Serial Experiments Lain

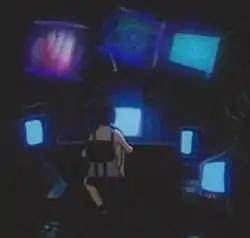
Lain's custom computer features holographic displays and liquid carbon dioxide cooling.

Vannevar Bush (and memex), John C. Lilly, Timothy Leary and his eight-circuit model of consciousness, Ted Nelson and Project Xanadu are cited as precursors to the Wired. Douglas Rushkoff and his book "Cyberia" were originally to be cited as such, and in "Serial Experiments: Lain", Cyberia became the name of a nightclub populated with hackers and techno-punk teenagers. Likewise, the series' "deus ex machina" lies in the conjunction of the Schumann resonances and Jung's collective unconscious (the authors chose this term over Kabbalah and Akashic Record). Majestic 12 and the Roswell UFO incident are used as examples of how a hoax might still affect history, even after having been exposed as such, by creating sub-cultures. This links again to Vannevar Bush, the alleged "brains" of MJ12.